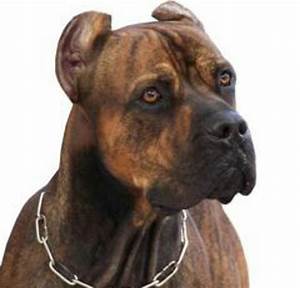
Label: cane